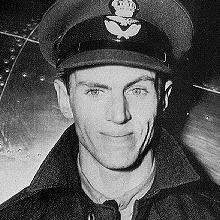
Age: 21